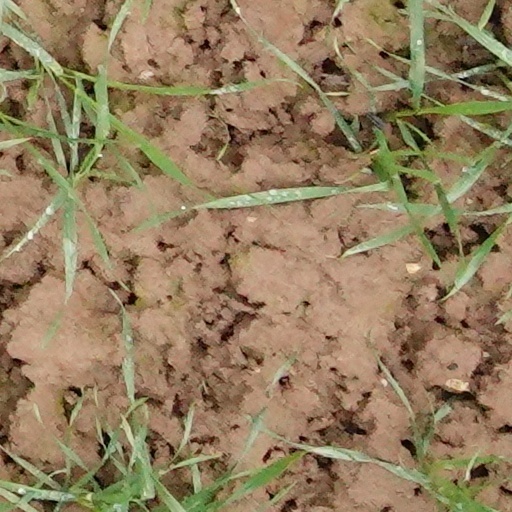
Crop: wheat